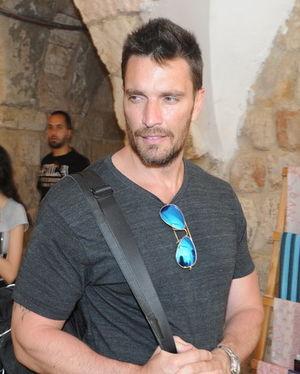
Nuestra Belleza Latina est un concours de beauté féminine et une émission de télé-réalité produite par Univision.
Julián Elías Gil Beltrán est un acteur, mannequin, animateur et réalisateur argentin. Il est basé à Miami en Floride et travaille souvent aussi au Mexique.